Webster Marble

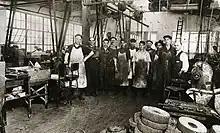
Factory workers at Marble Safety Axe Co., c. 1920.

In the early 1890s, Webster Marble created the first Marble Universal Gunsight from his garage in Gladstone, patenting his invention under the name Gladstone Manufacturing Company. The gunsight would eventually be manufactured in 37 sizes to accommodate a number of popular gun models, including those made by Winchester, Marlin, Remington and Colt, though the Financial Panic of 1893 delayed their wider release (and thus the start of the company) by over a decade.